Lev Sverdlin

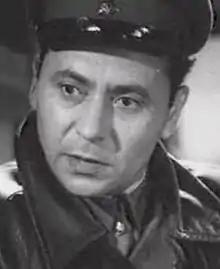
Sverdlin in "Wait for Me", 1943

Lev Naumovich Sverdlin (16 November 1901 – 29 August 1969) was a Soviet and Russian stage and film actor, theater director and pedagogue.